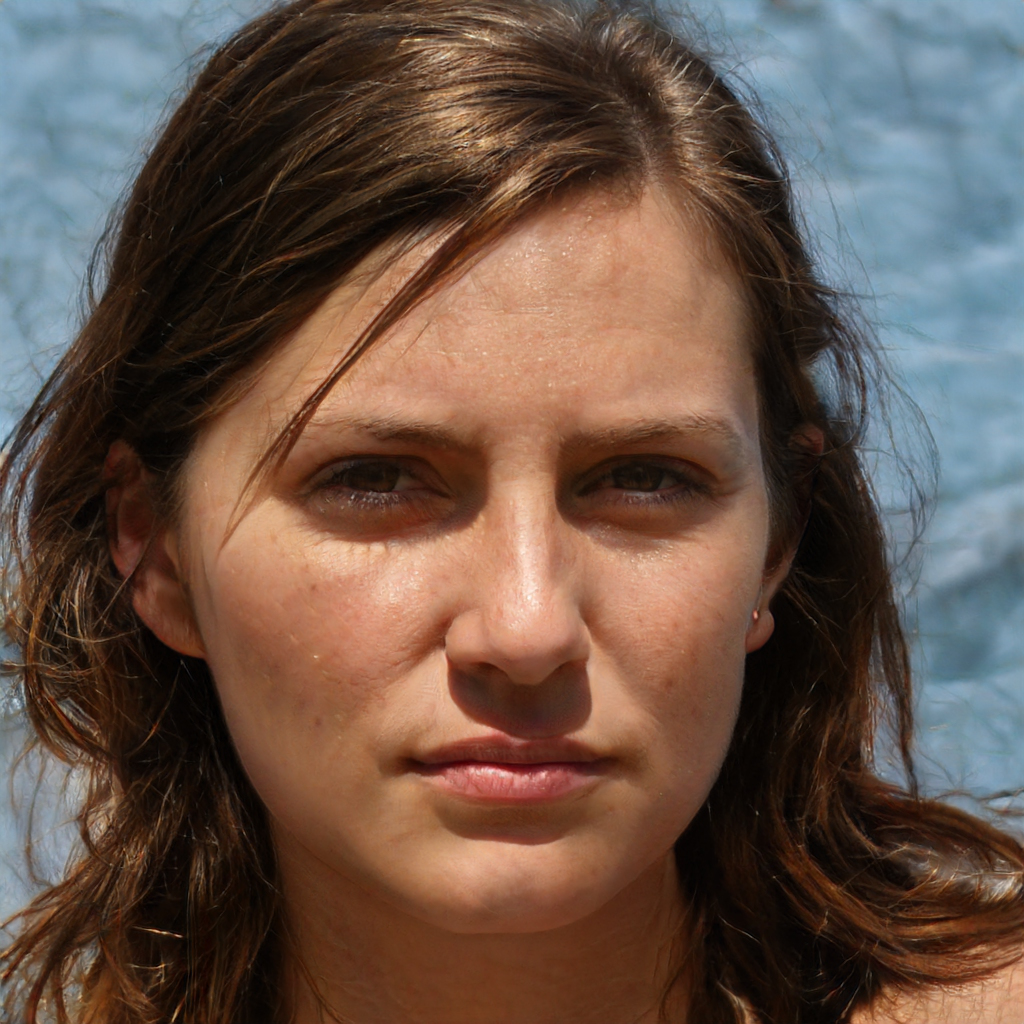
Gender: Female